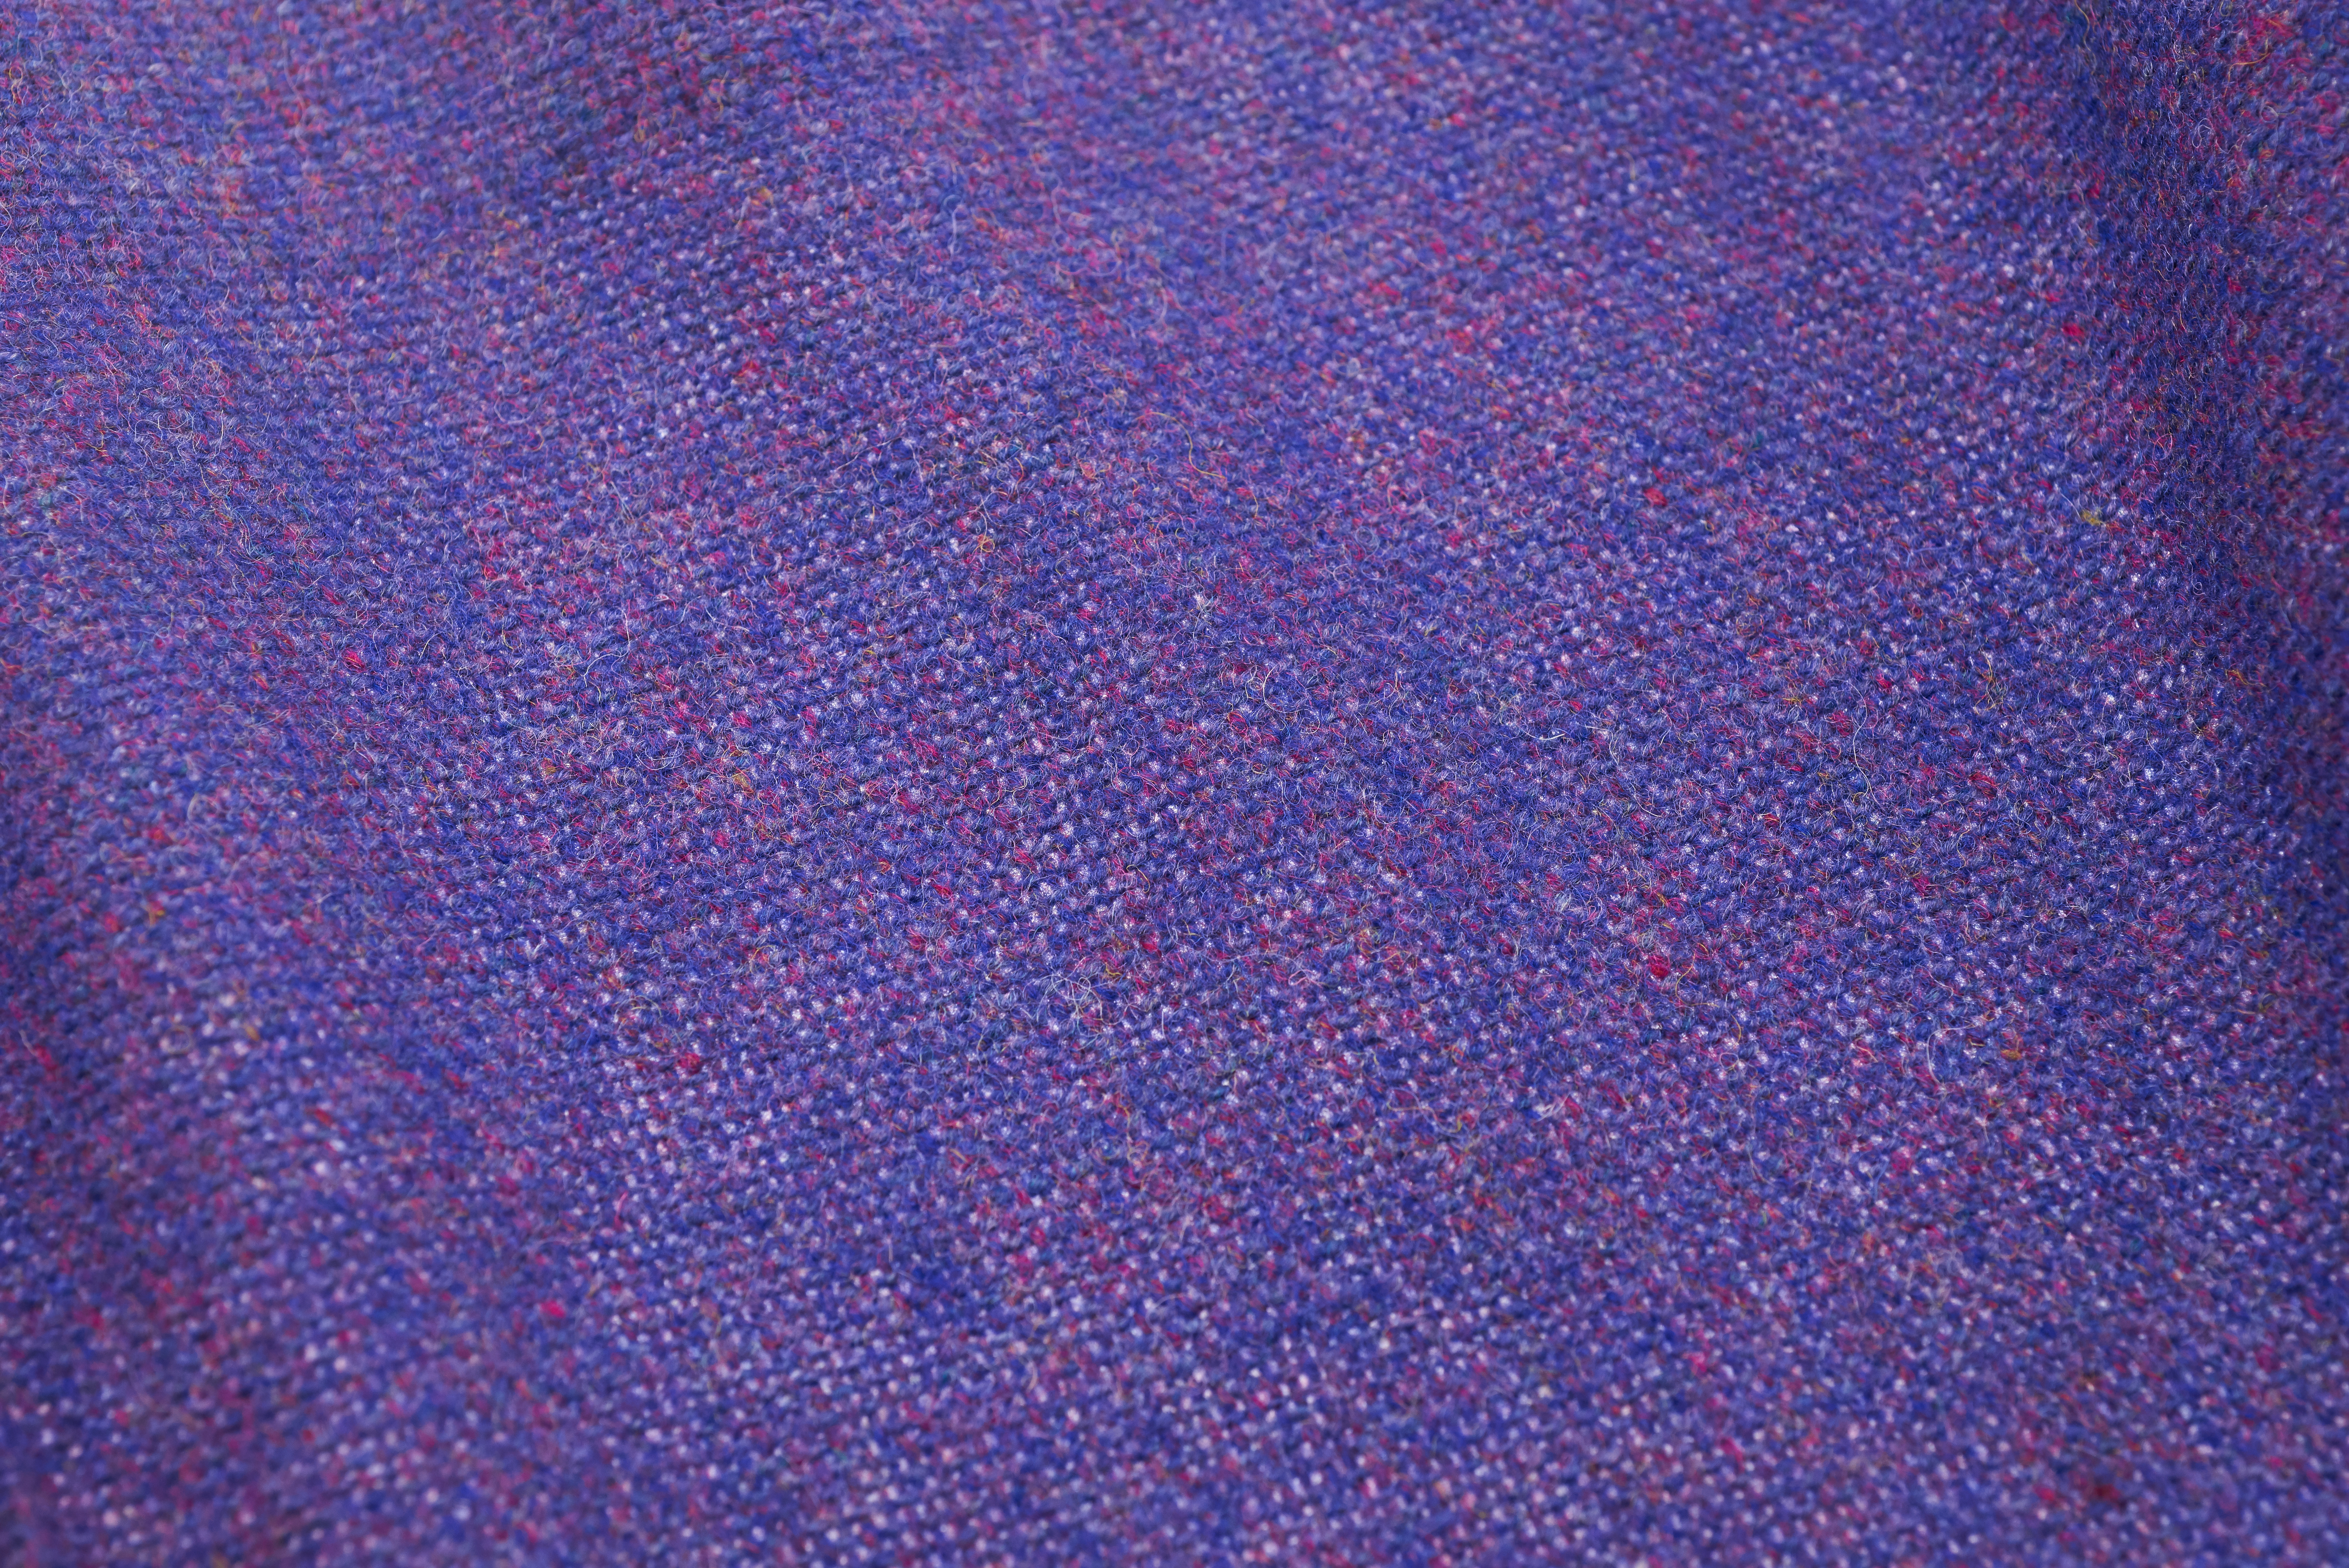
blue, cobalt blue, denim, purple, textile, electric blue, woven fabric, pattern, linen, jeans